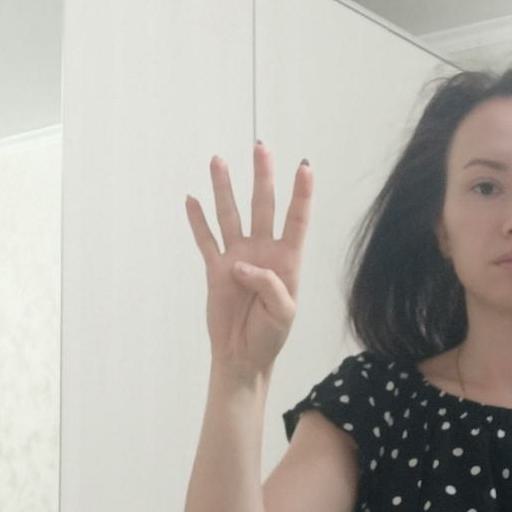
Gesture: four